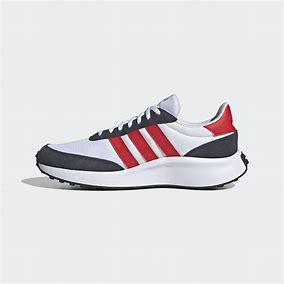
Brand: Adidas
Model: Run 70S